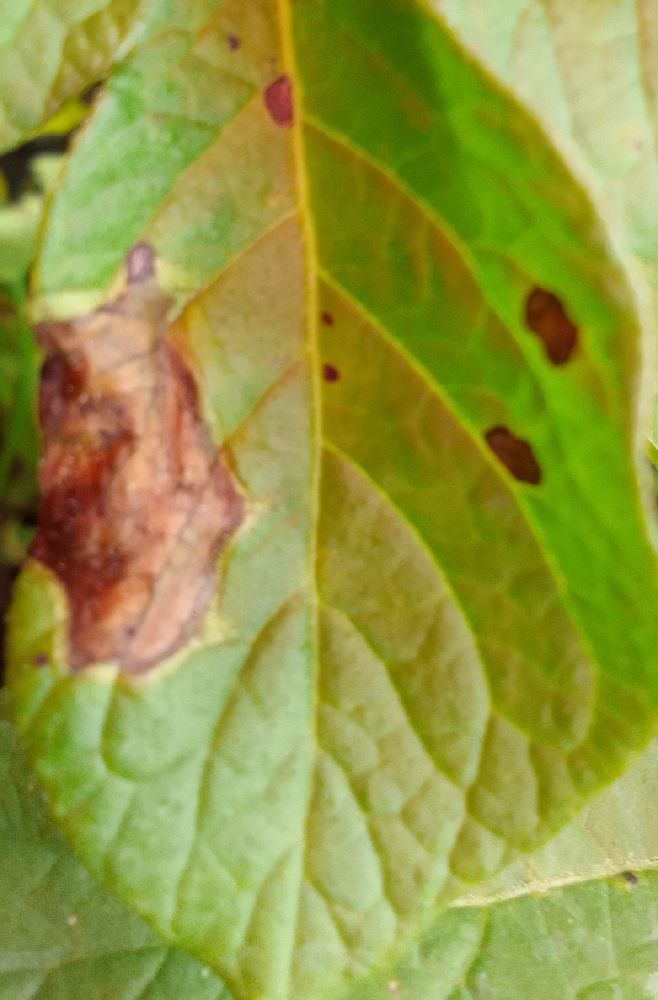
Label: Late blight